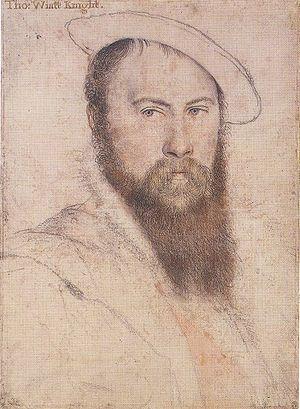
Thomas Wyatt est un poète anglais.